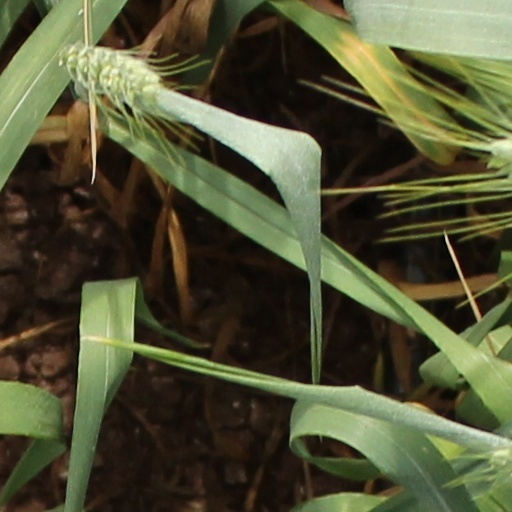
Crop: wheat